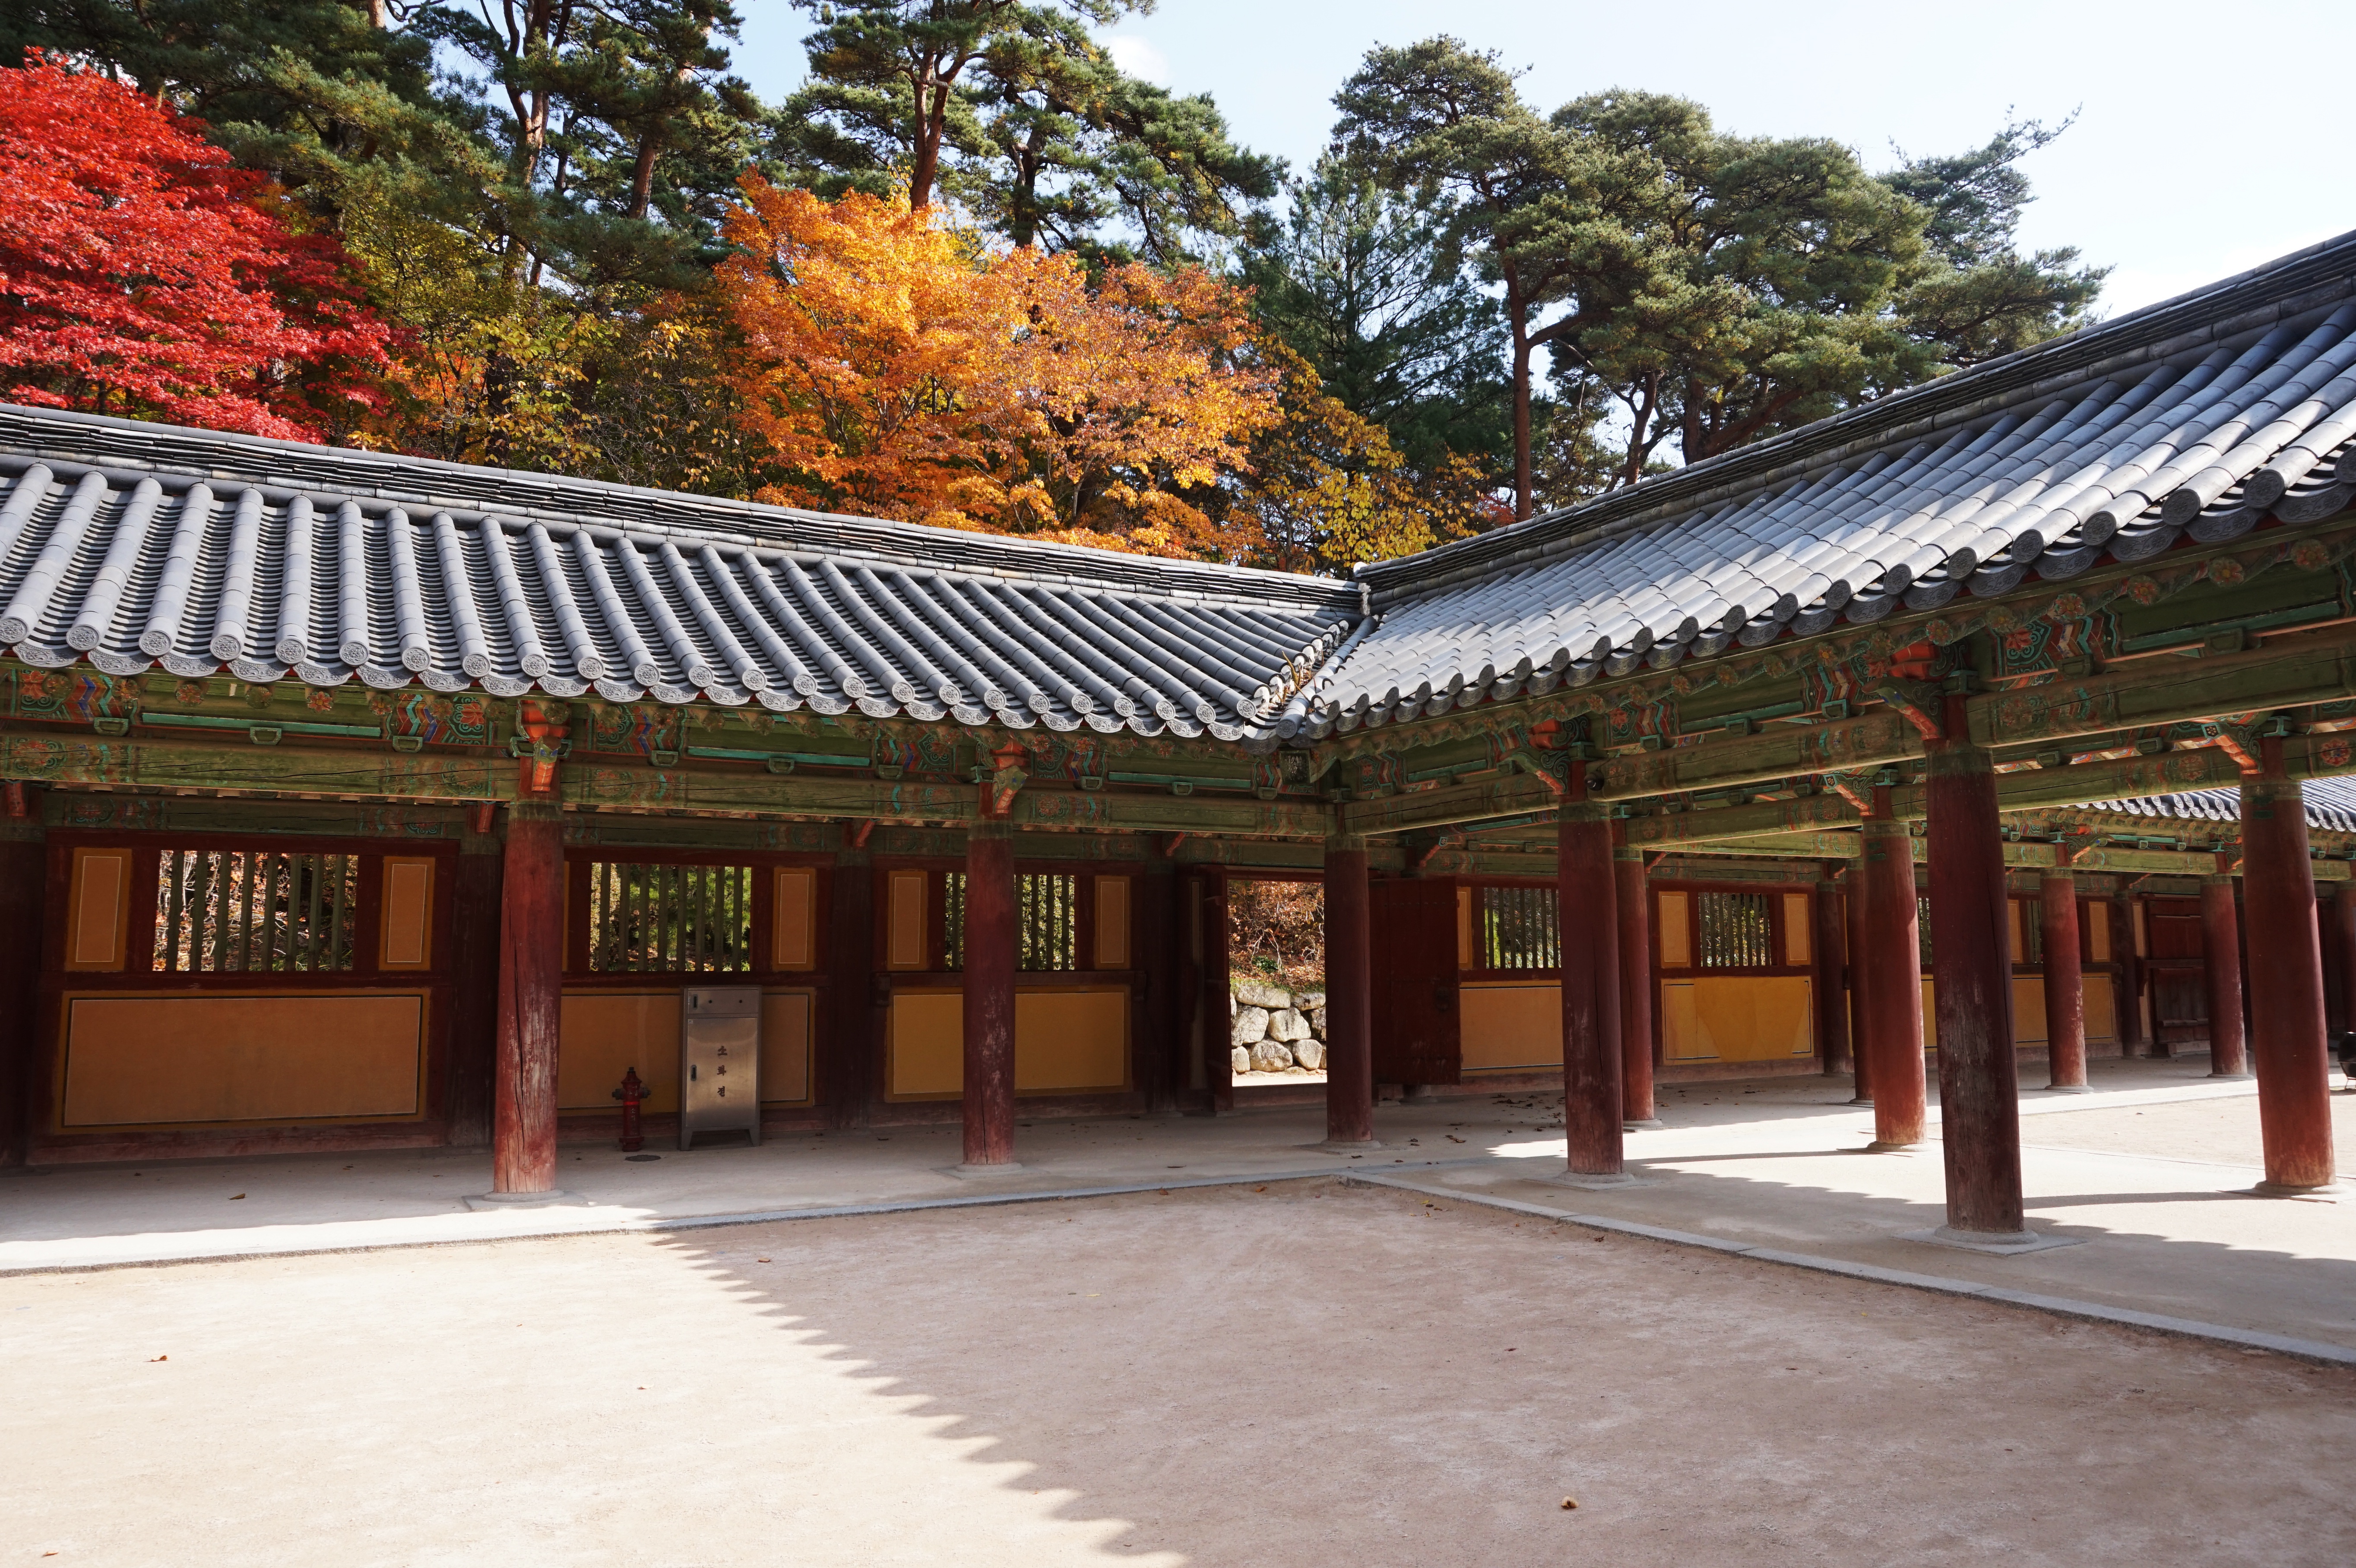
nature, architecture, structure, building, palace, buddhism, religion, tourism, place of worship, korea, temple, racing, pavilion, shrine, buddha, tourist destination, section, republic of korea, hanok, traditional temples, south korea section, the bulguksa temple, shinto shrine, sport venue